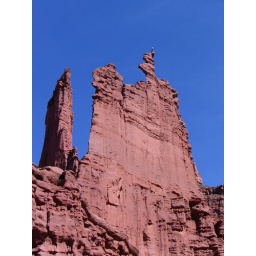
Fisher tower in Utah - there is a person standing on the top of this crazy rock.